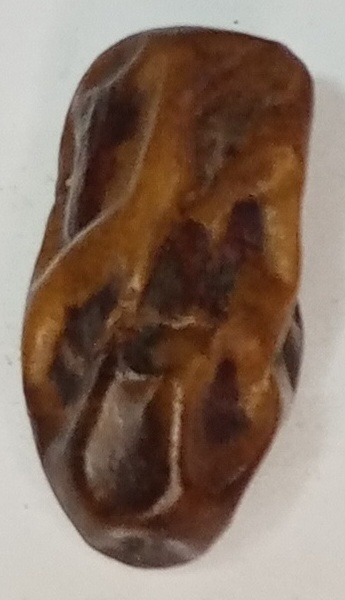
Variety: gajar
Size: small
Grade: grade-3